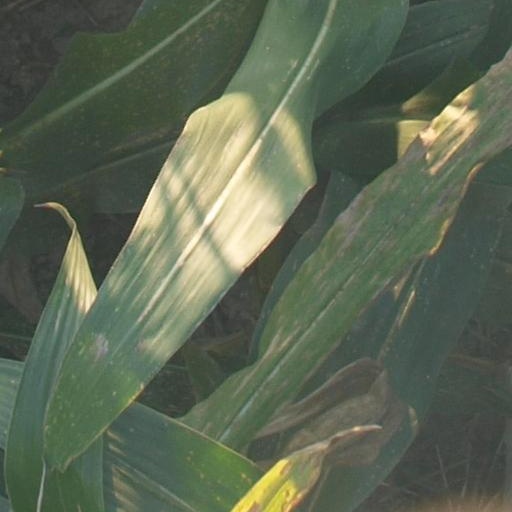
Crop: maize; corn